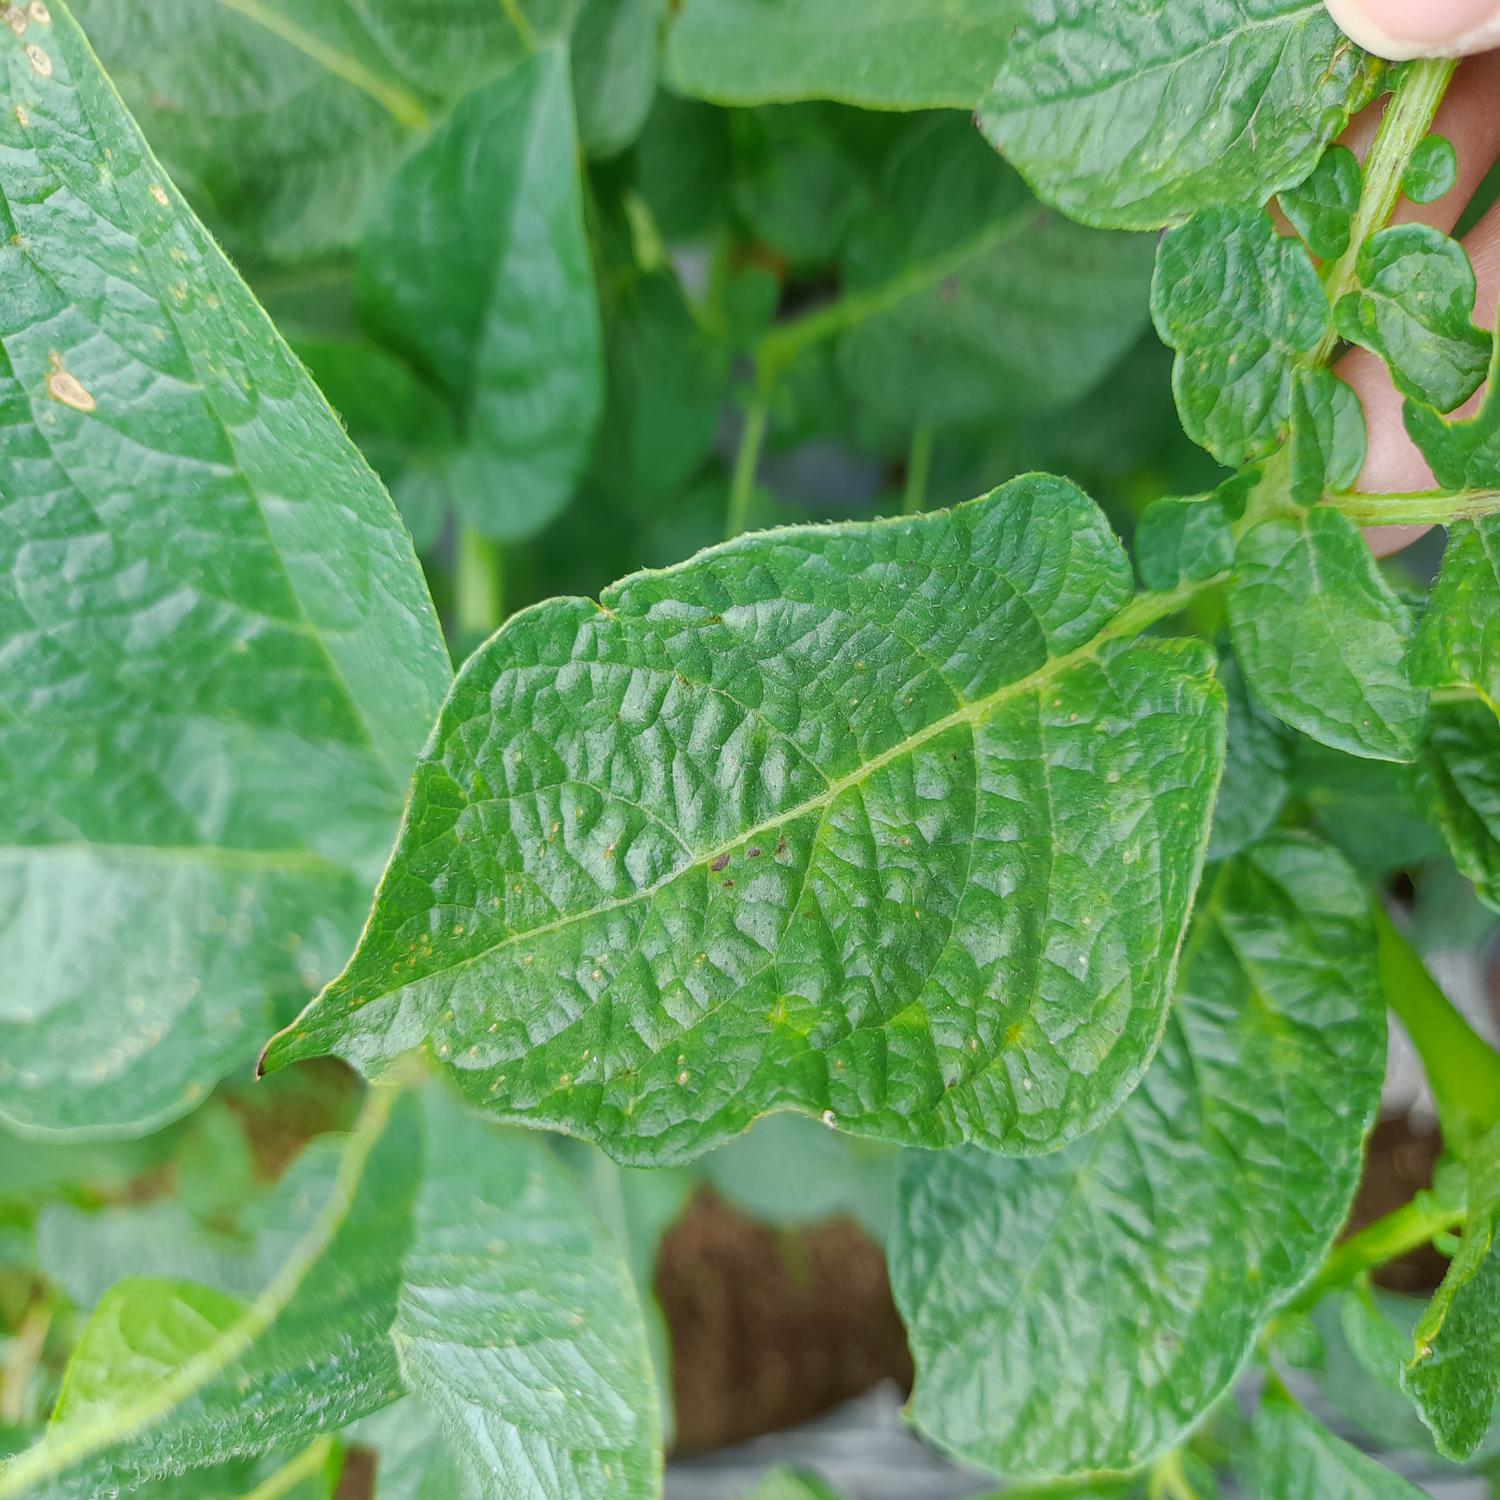
Etiqueta: Virus